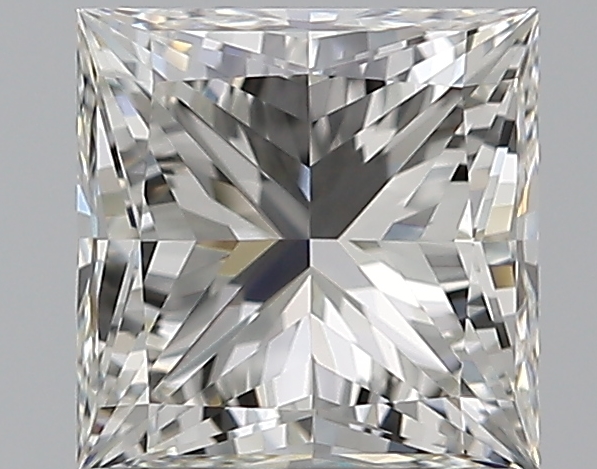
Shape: princess
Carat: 0.91
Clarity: VS1
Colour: H
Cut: EX
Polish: EX
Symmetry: VG
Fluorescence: N
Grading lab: GIA
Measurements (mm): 5.27 x 5.21 x 3.77